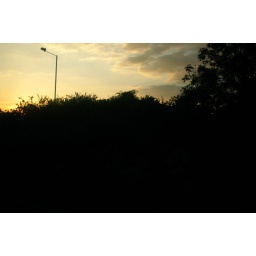
From the bus window in the evening (8:31 PM)